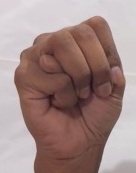
ASL sign: M